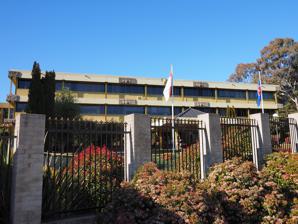
Building: Embassy of Indonesia, Canberra
Country: Australia
Year built: 1971
Diplomatic mission Embassy of the Republic of Indonesia in Canberra Kedutaan Besar Republik Indonesia di Canberra Location Yarralumla , Canberra Address 8 Darwin Avenue, Yarralumla, Canberra, ACT 2600, Australia Coordinates 35°18′14.5″S 149°6′59.9″E / 35.304028°S 149.116639°E / -35.304028; 149.116639 Ambassador Siswo Pramono Jurisdiction Australia Vanuatu Website kbri-canberra .go .id kemlu .go .id /canberra /en / The Embassy of the Republic of Indonesia in Canberra ( Indonesian : Kedutaan Besar Republik Indonesia di Canberra ) is the diplomatic mission of Indonesia in Australia , which also doubles as the former's mission to Vanuatu . The current ambassador, Siswo Pramono, took office in October 2021. Consulate Generals of Indonesia are also present in the cities of Sydney , Melbourne , Perth and Darwin . History Indonesia's first representative in Australia, Usman Sastroamidjojo, was assigned in June 1947 during the Indonesian National Revolution as "chief of the diplomatic and consular service for the Indonesian Republic". Initially located in Melbourne , the representation moved to Canberra in 1949, moving from Hotel Canberra to Deakin before permanently establishing itself in the current embassy location at Yarralumla in August 1971. The building itself had commenced construction since January 1970. The original building was designed by George Holland, and featured a display pavilion called "Wisma Wista Budaya". An additional office block was constructed between 1983 and 1984. A second display hall, named "Balai Kartini" after Kartini , was completed in 1986. The embassy was targeted by a bioterrorism hoax in 2005 during the trial of Schapelle Corby . In 2015, a week after the executions of Andrew Chan and Myuran Sukumaran , a HAZMAT team was called to the embassy due to presence of a suspicious package containing white powder. Gallery The embassy in July 2014 Entrance of the embassy See also Wikimedia Commons has media related to Indonesian Embassy, Canberra . Australia–Indonesia relations Indonesian ambassadors to Australia Embassy of Australia, Jakarta Australian ambassadors to Indonesia Australian Consulate-General, Surabaya Consuls-General of Australia Diplomatic missions in Australia Diplomatic missions of Indonesia References